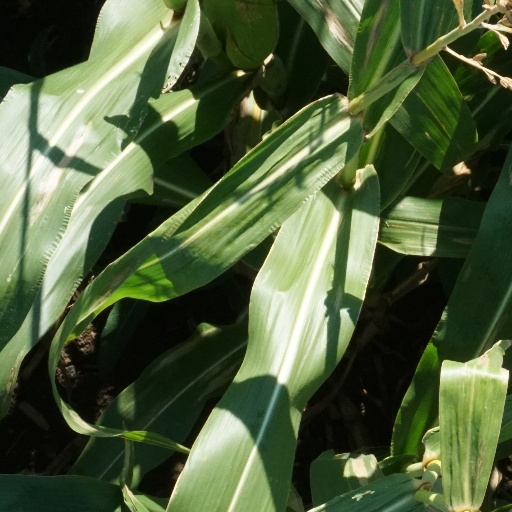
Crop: maize; corn